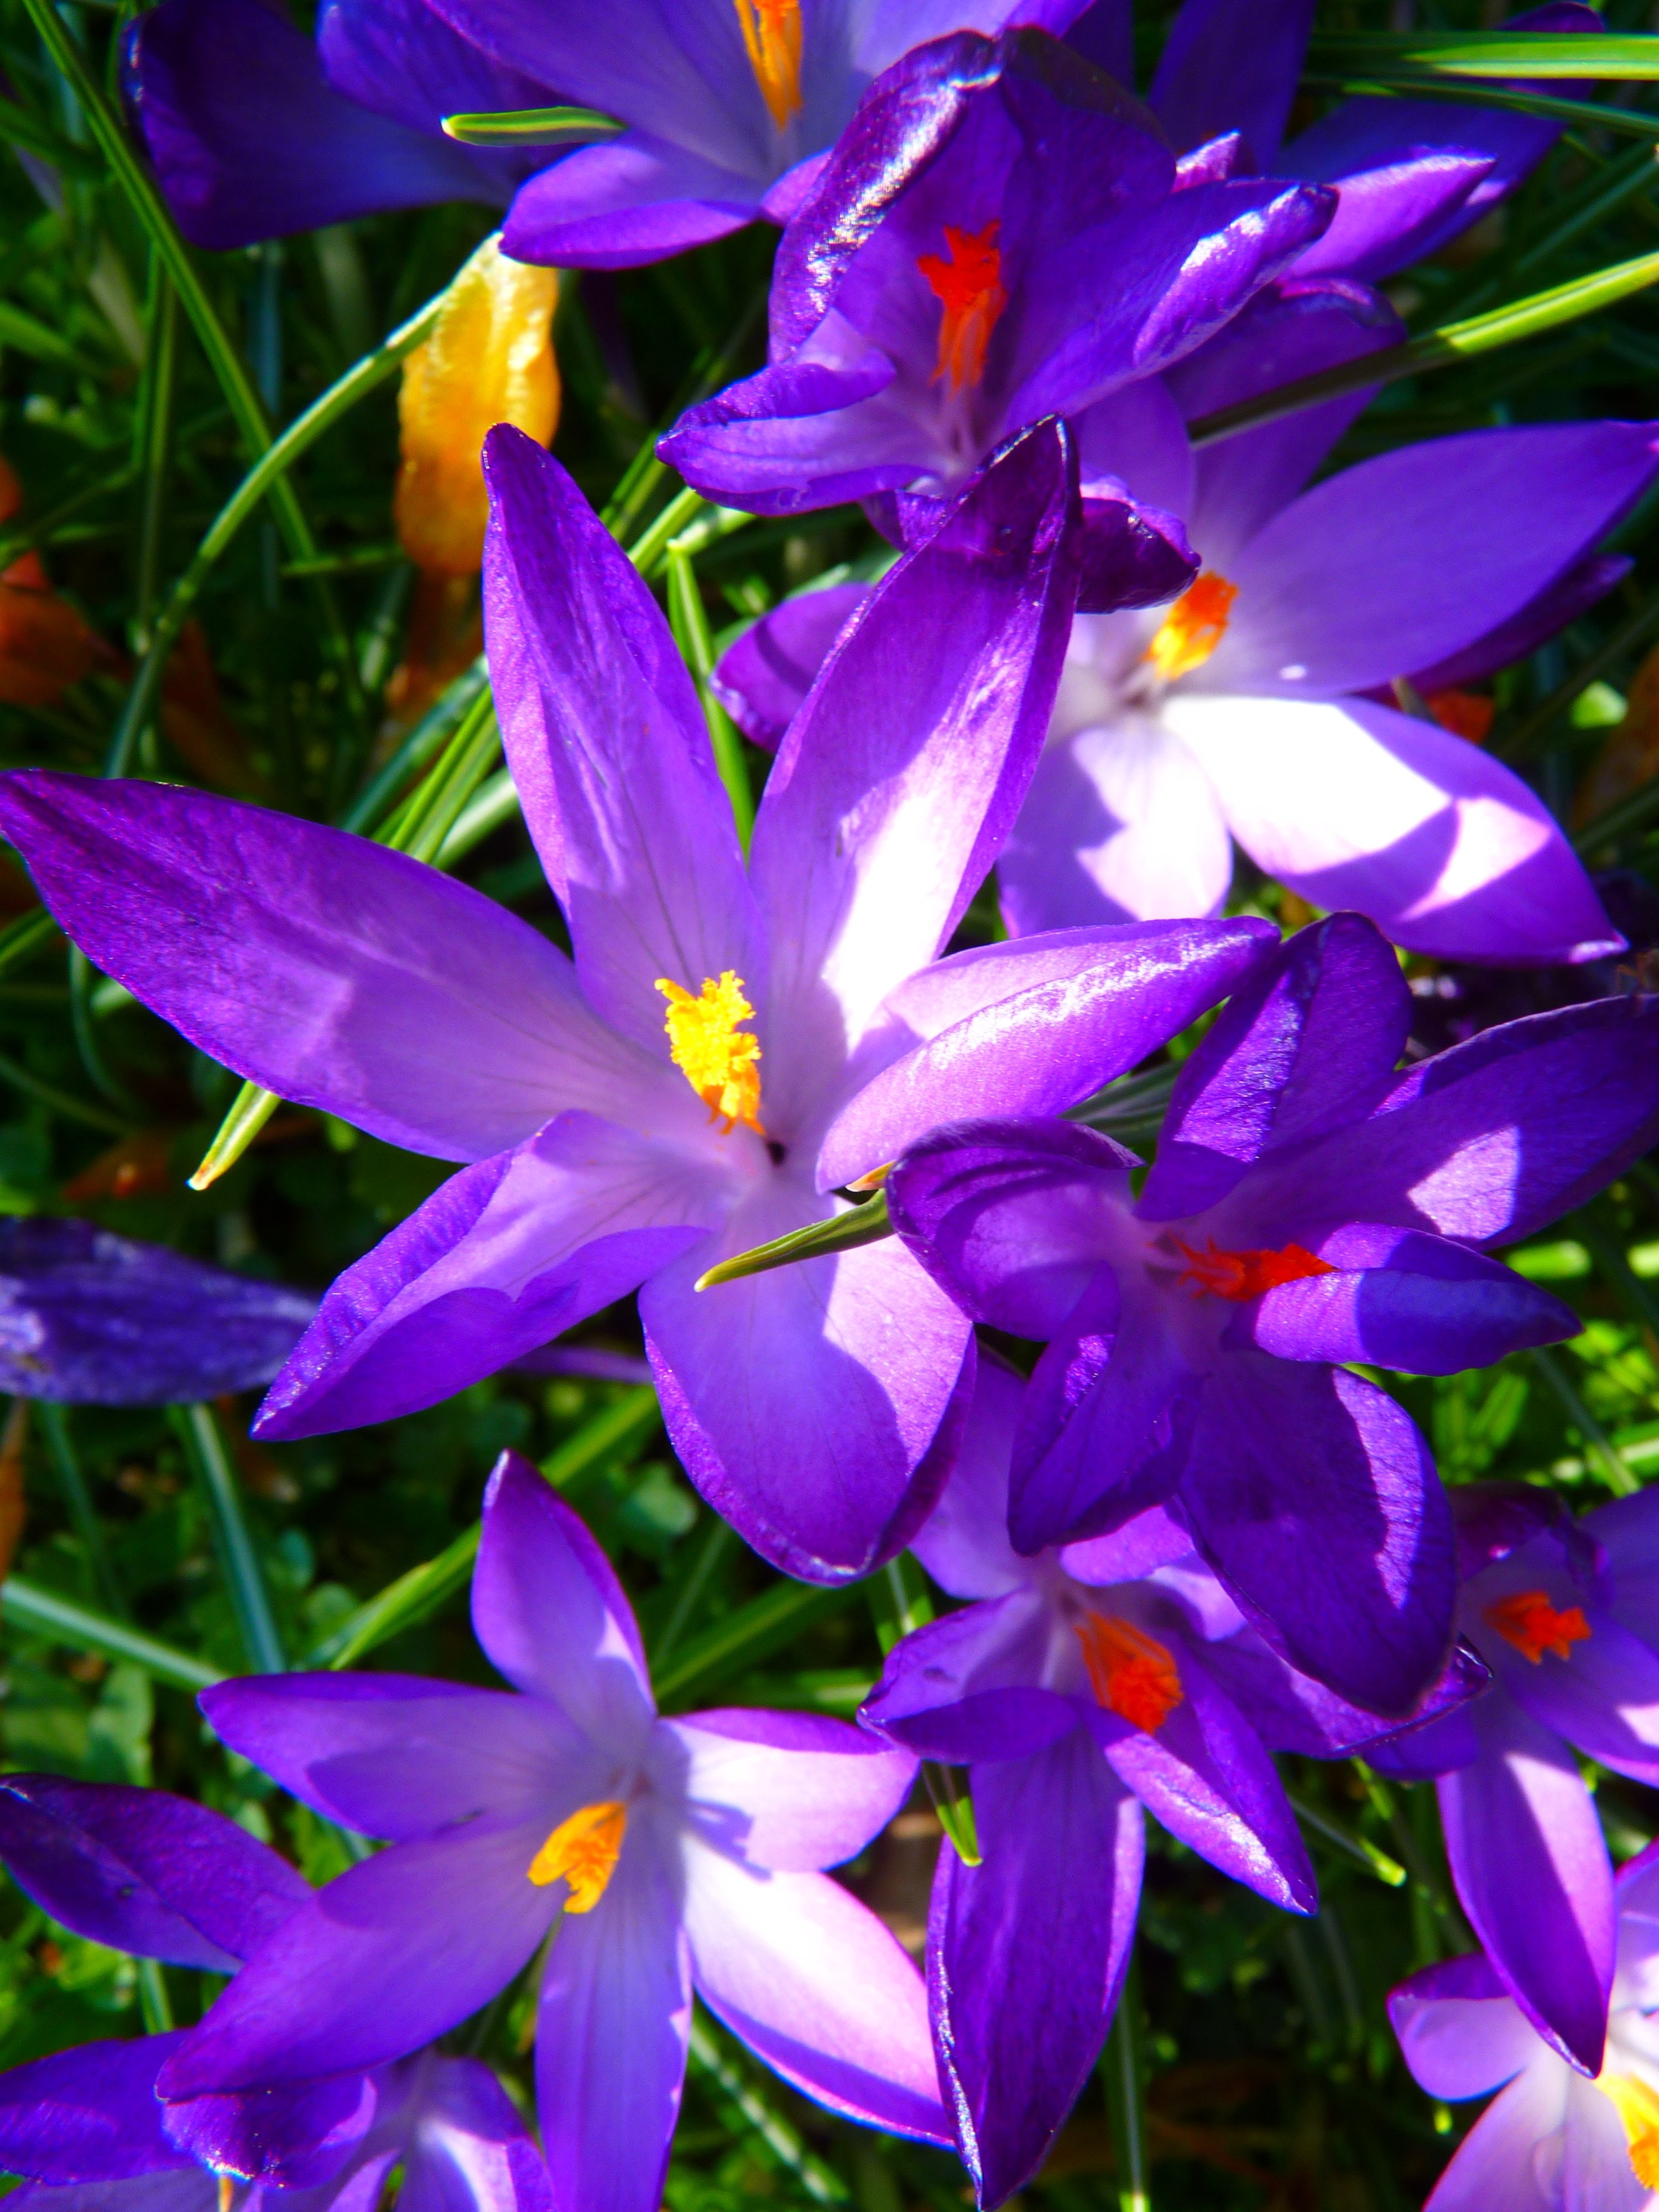
flower, flowering plant, plant, petal, purple, crocus, iris family, spring, tommie crocus, Ixia, bellflower family, wildflower, saffron crocus, perennial plant